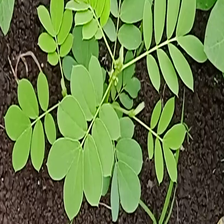
Weed species: Sicklepod_(Senna obtusifolia)